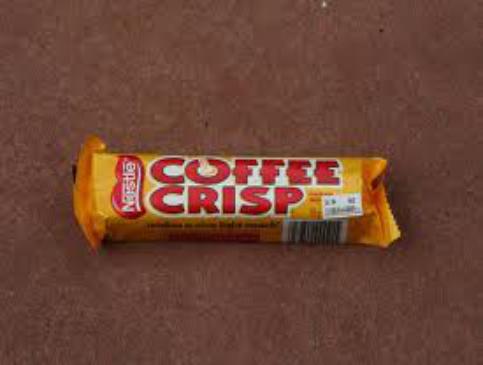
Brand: Coffee Crisp
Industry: Food